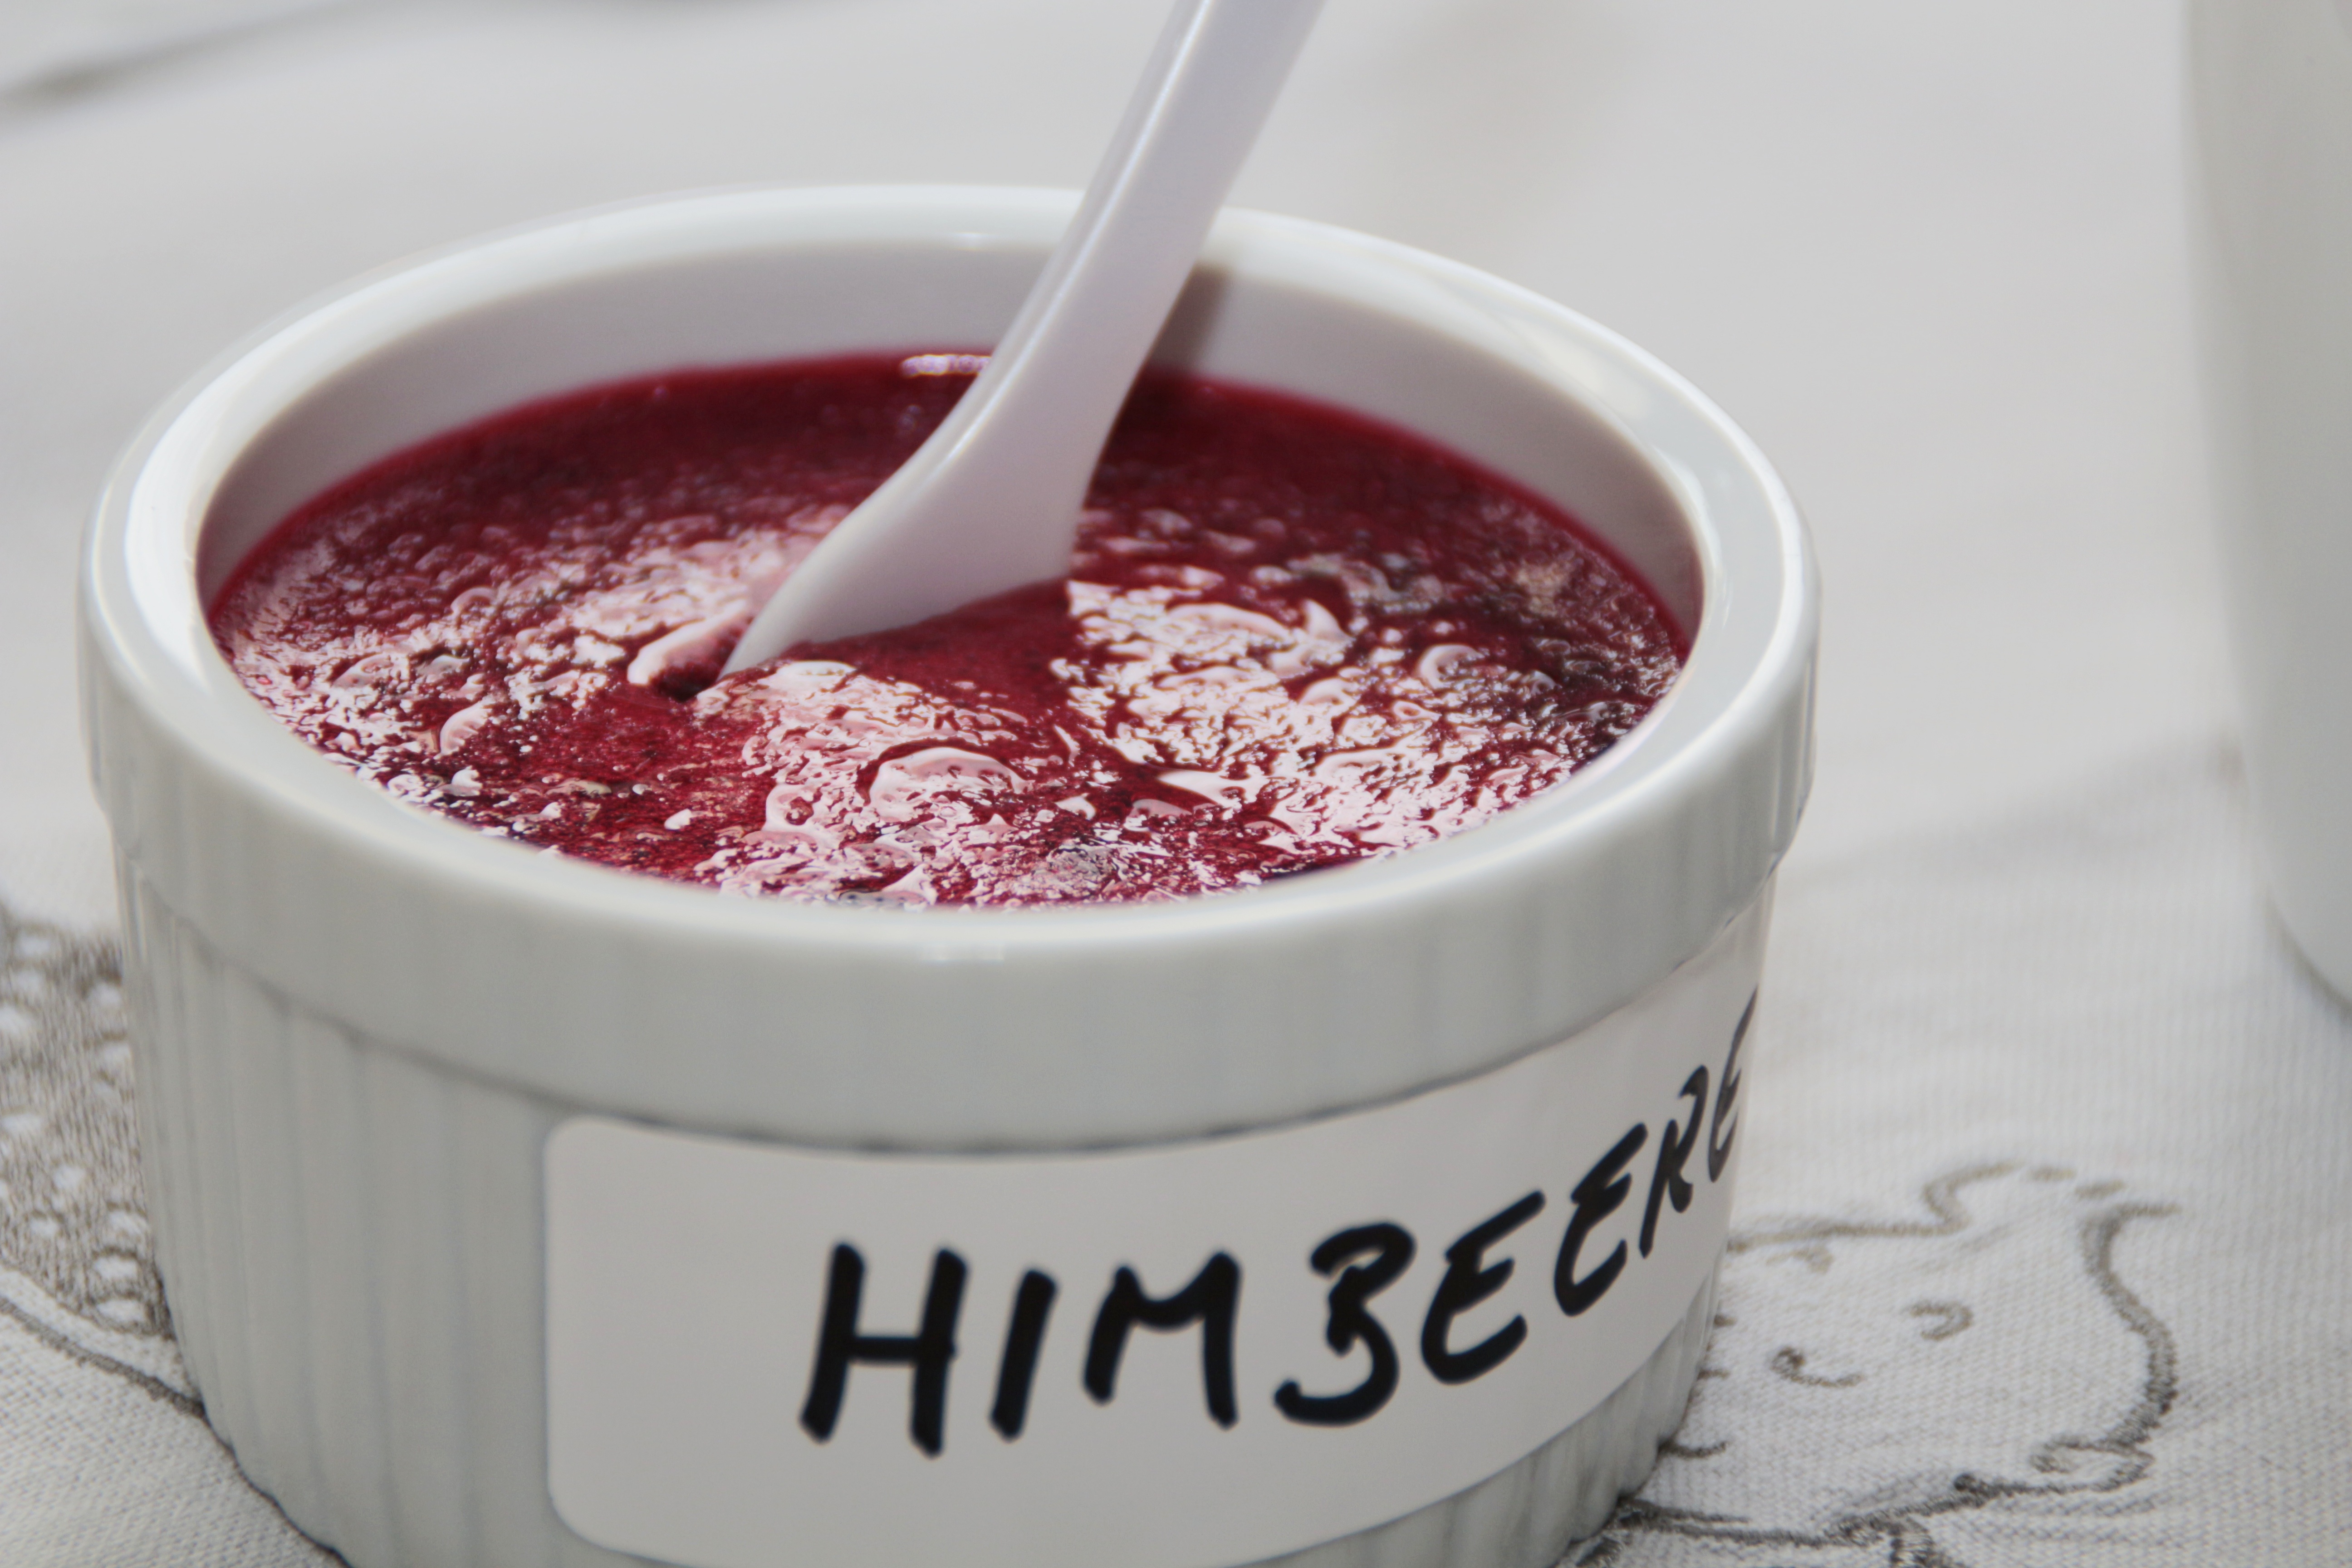
nature, plant, raspberry, sweet, dish, food, produce, breakfast, dessert, jam, berries, raspberries, fruits, spread, jam jars, made a